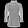
Label: Shirt